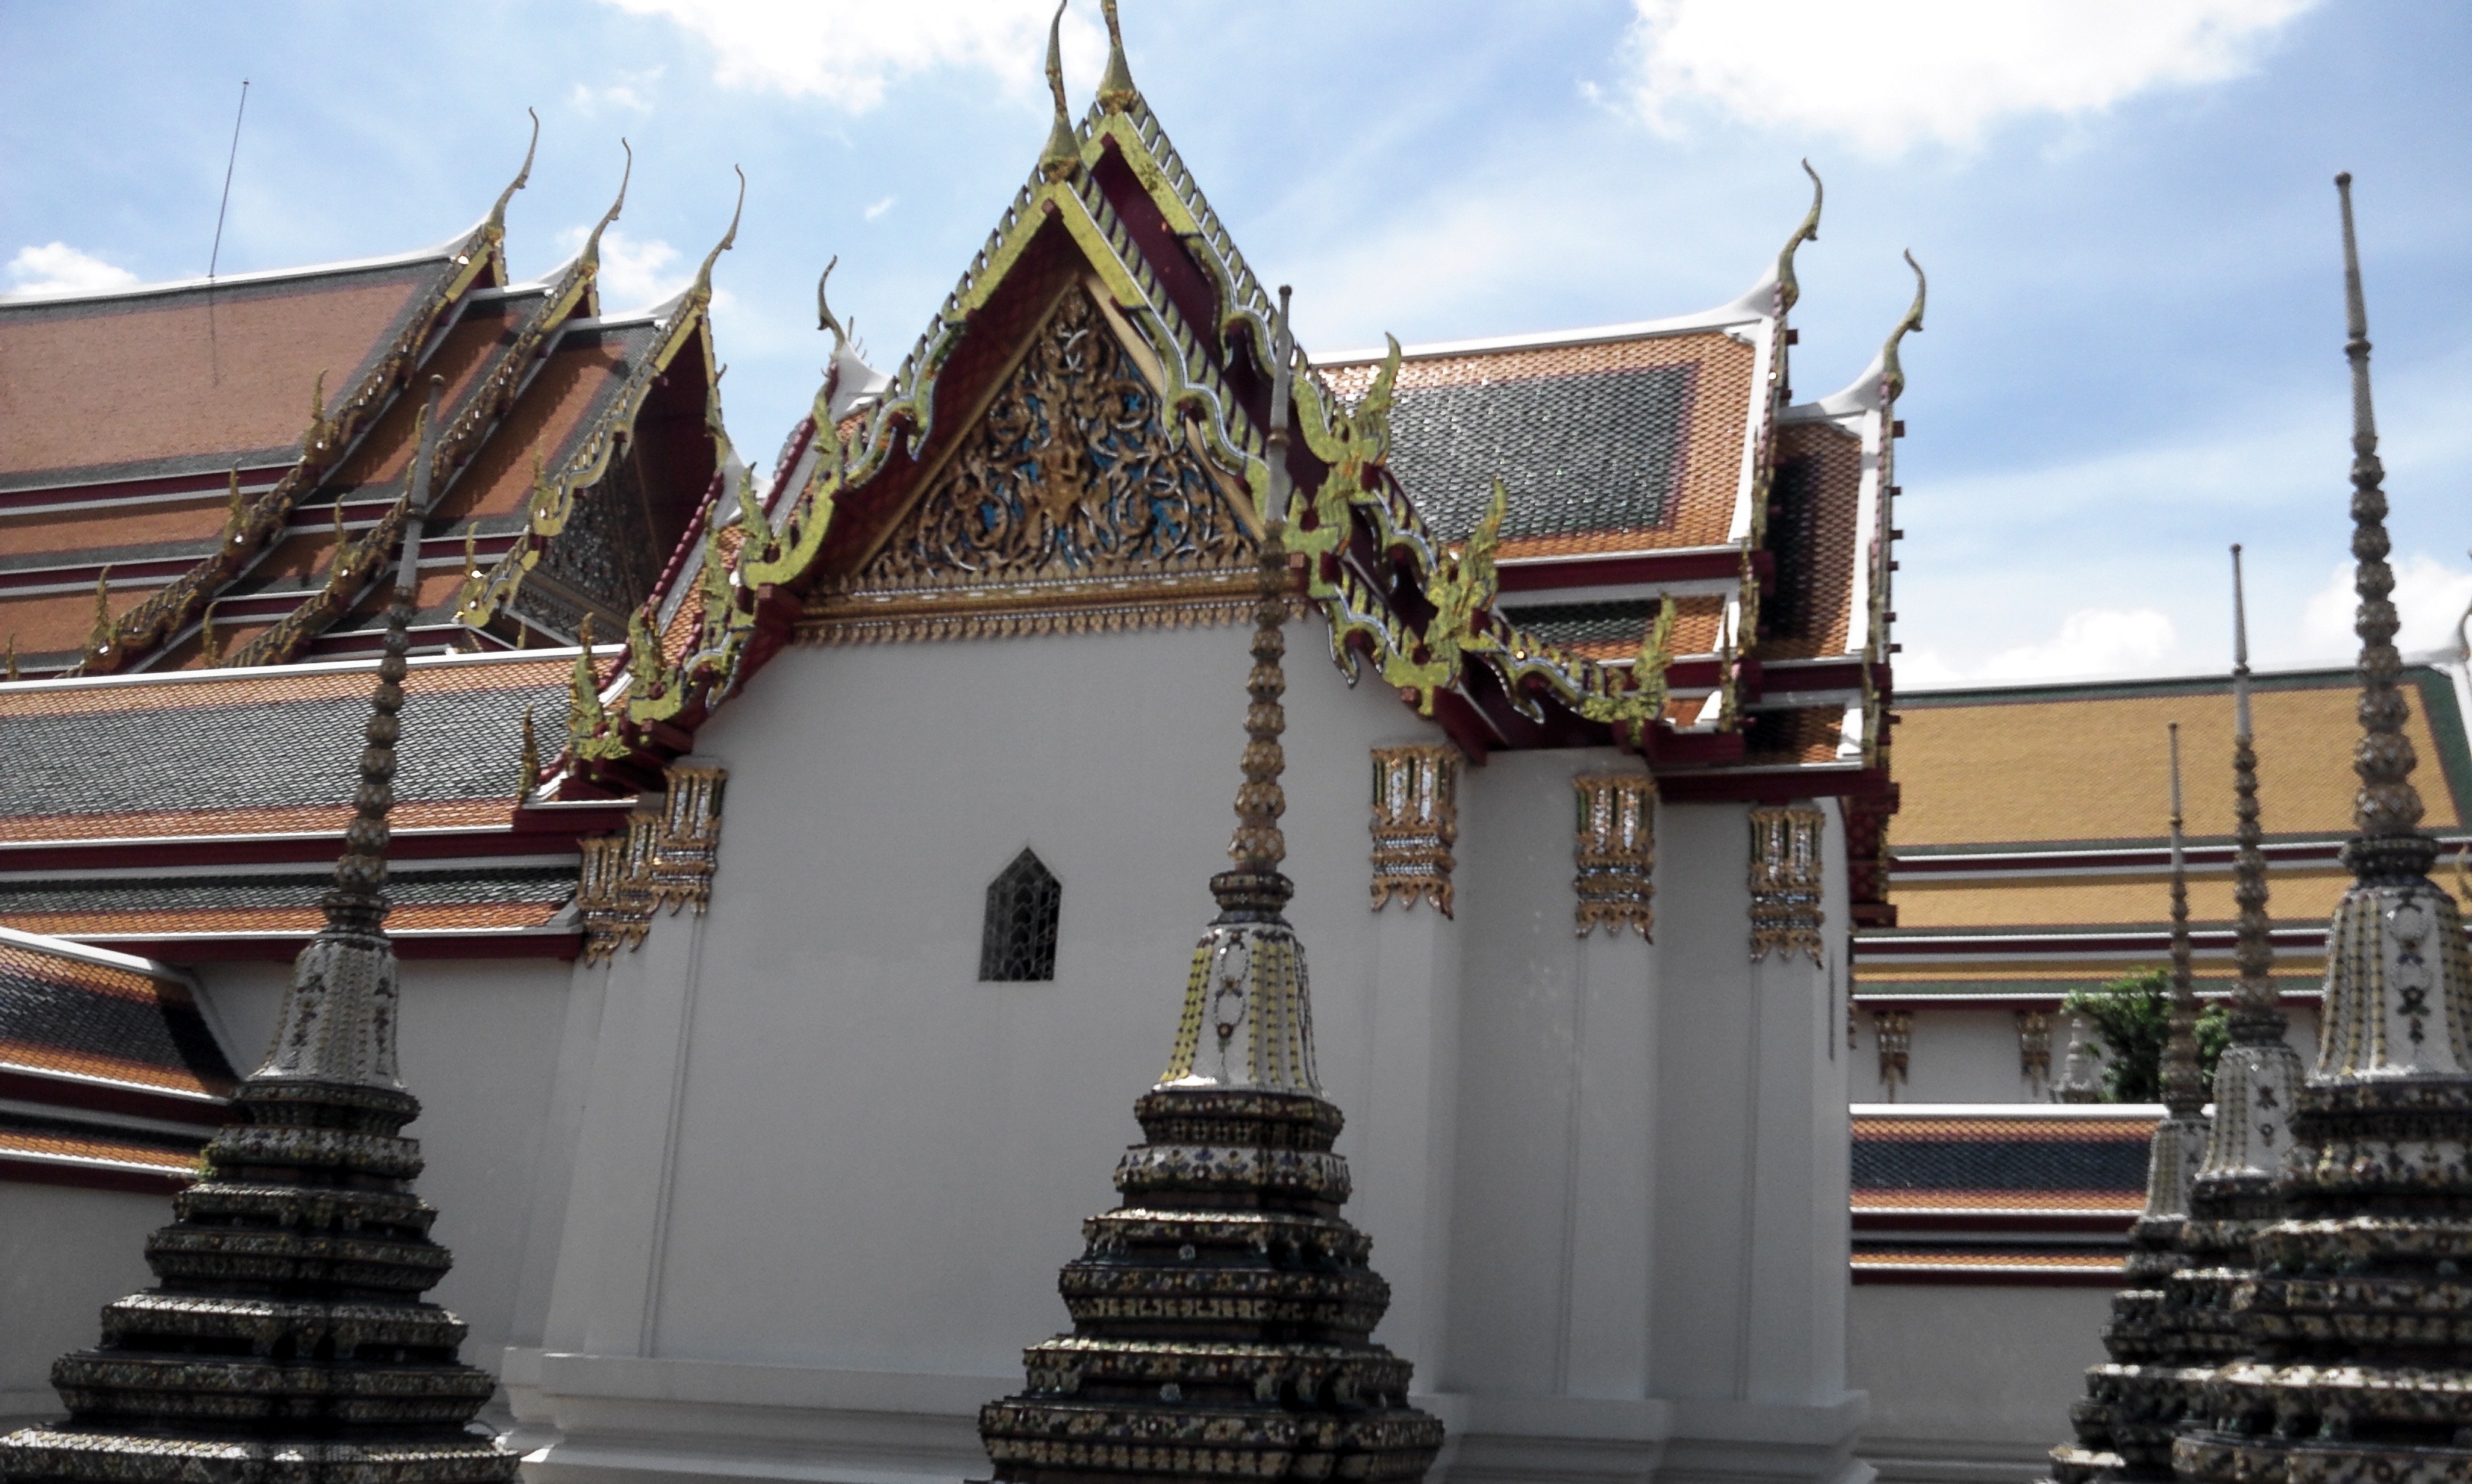
building, asia, place of worship, thailand, temple, shrine, buddha, wat, hindu temple